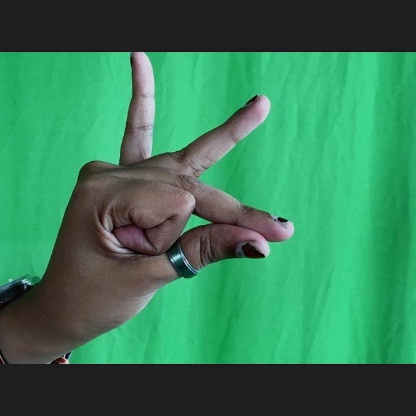
Mudra: Bramaram